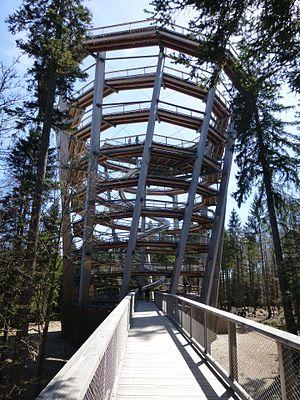
Le Baumwipfelpfad Schwarzwald est un chemin suspendu construit en 2014. Situé dans la commune de Bad Wildbad, à peu près à mi-chemin de Strasbourg et de Stuttgart, il mesure 1 250 mètres de longueur, surplombe le sol d'une hauteur variant entre quatre et vingt mètres, et se termine par une tour d'observation de 38,5 mètres de hauteur.